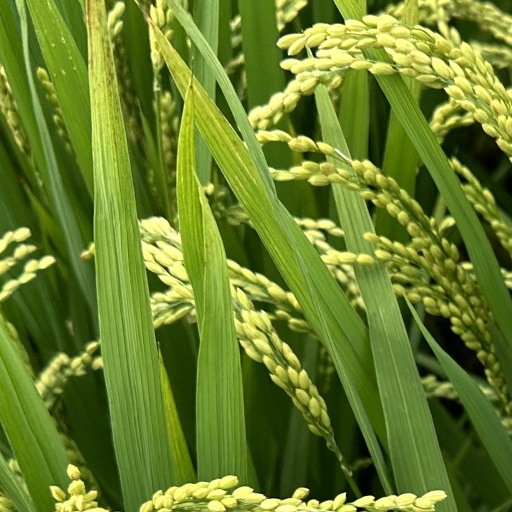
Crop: rice